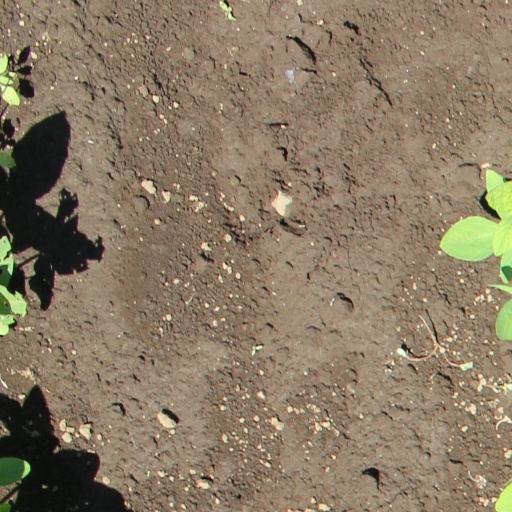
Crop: soybean